Daoud Lamei

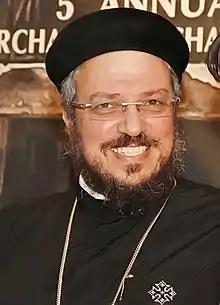
Fr Daoud Lamei

Father Daoud Lamei, also spelt "Dawood Lamey" or "Lamie" (Arabic: داود لمعى), born 1962, is a Coptic Orthodox priest and the current leader of the parish of Saint Mark Church in Heliopolis, Cairo, Egypt.